Samuel Jackman Prescod

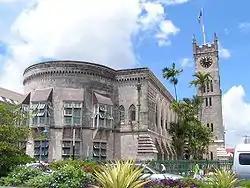
The Parliament building stands to the north of what is now called "National Heroes Square"

On 6 June 1843, Prescod was one of two people elected from the new constituency of Bridgetown. This was particularly difficult, as not only had he to overcome the prejudices, he had to work especially hard since it was only people who owned land who could vote. Moreover, this was not a secret ballot. At that time the polling booth was a piece of paper with the names of the candidates shown. Beneath the name of your choice you had to sign your name for all to see.